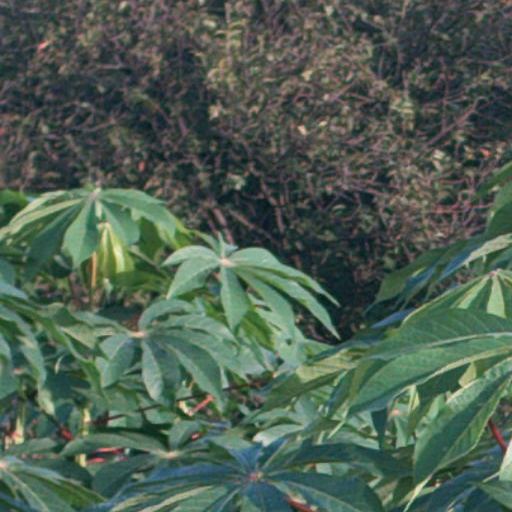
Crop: cassava